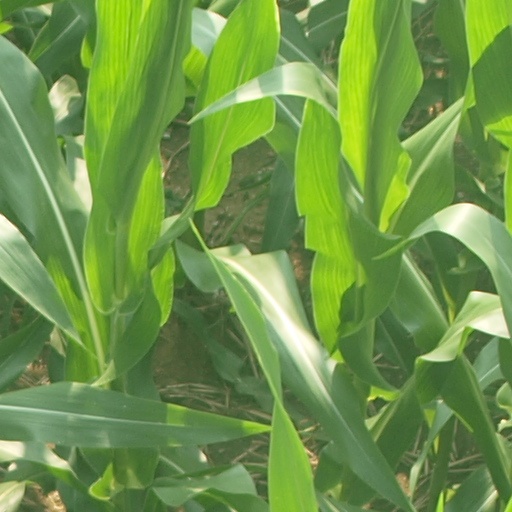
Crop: maize; corn